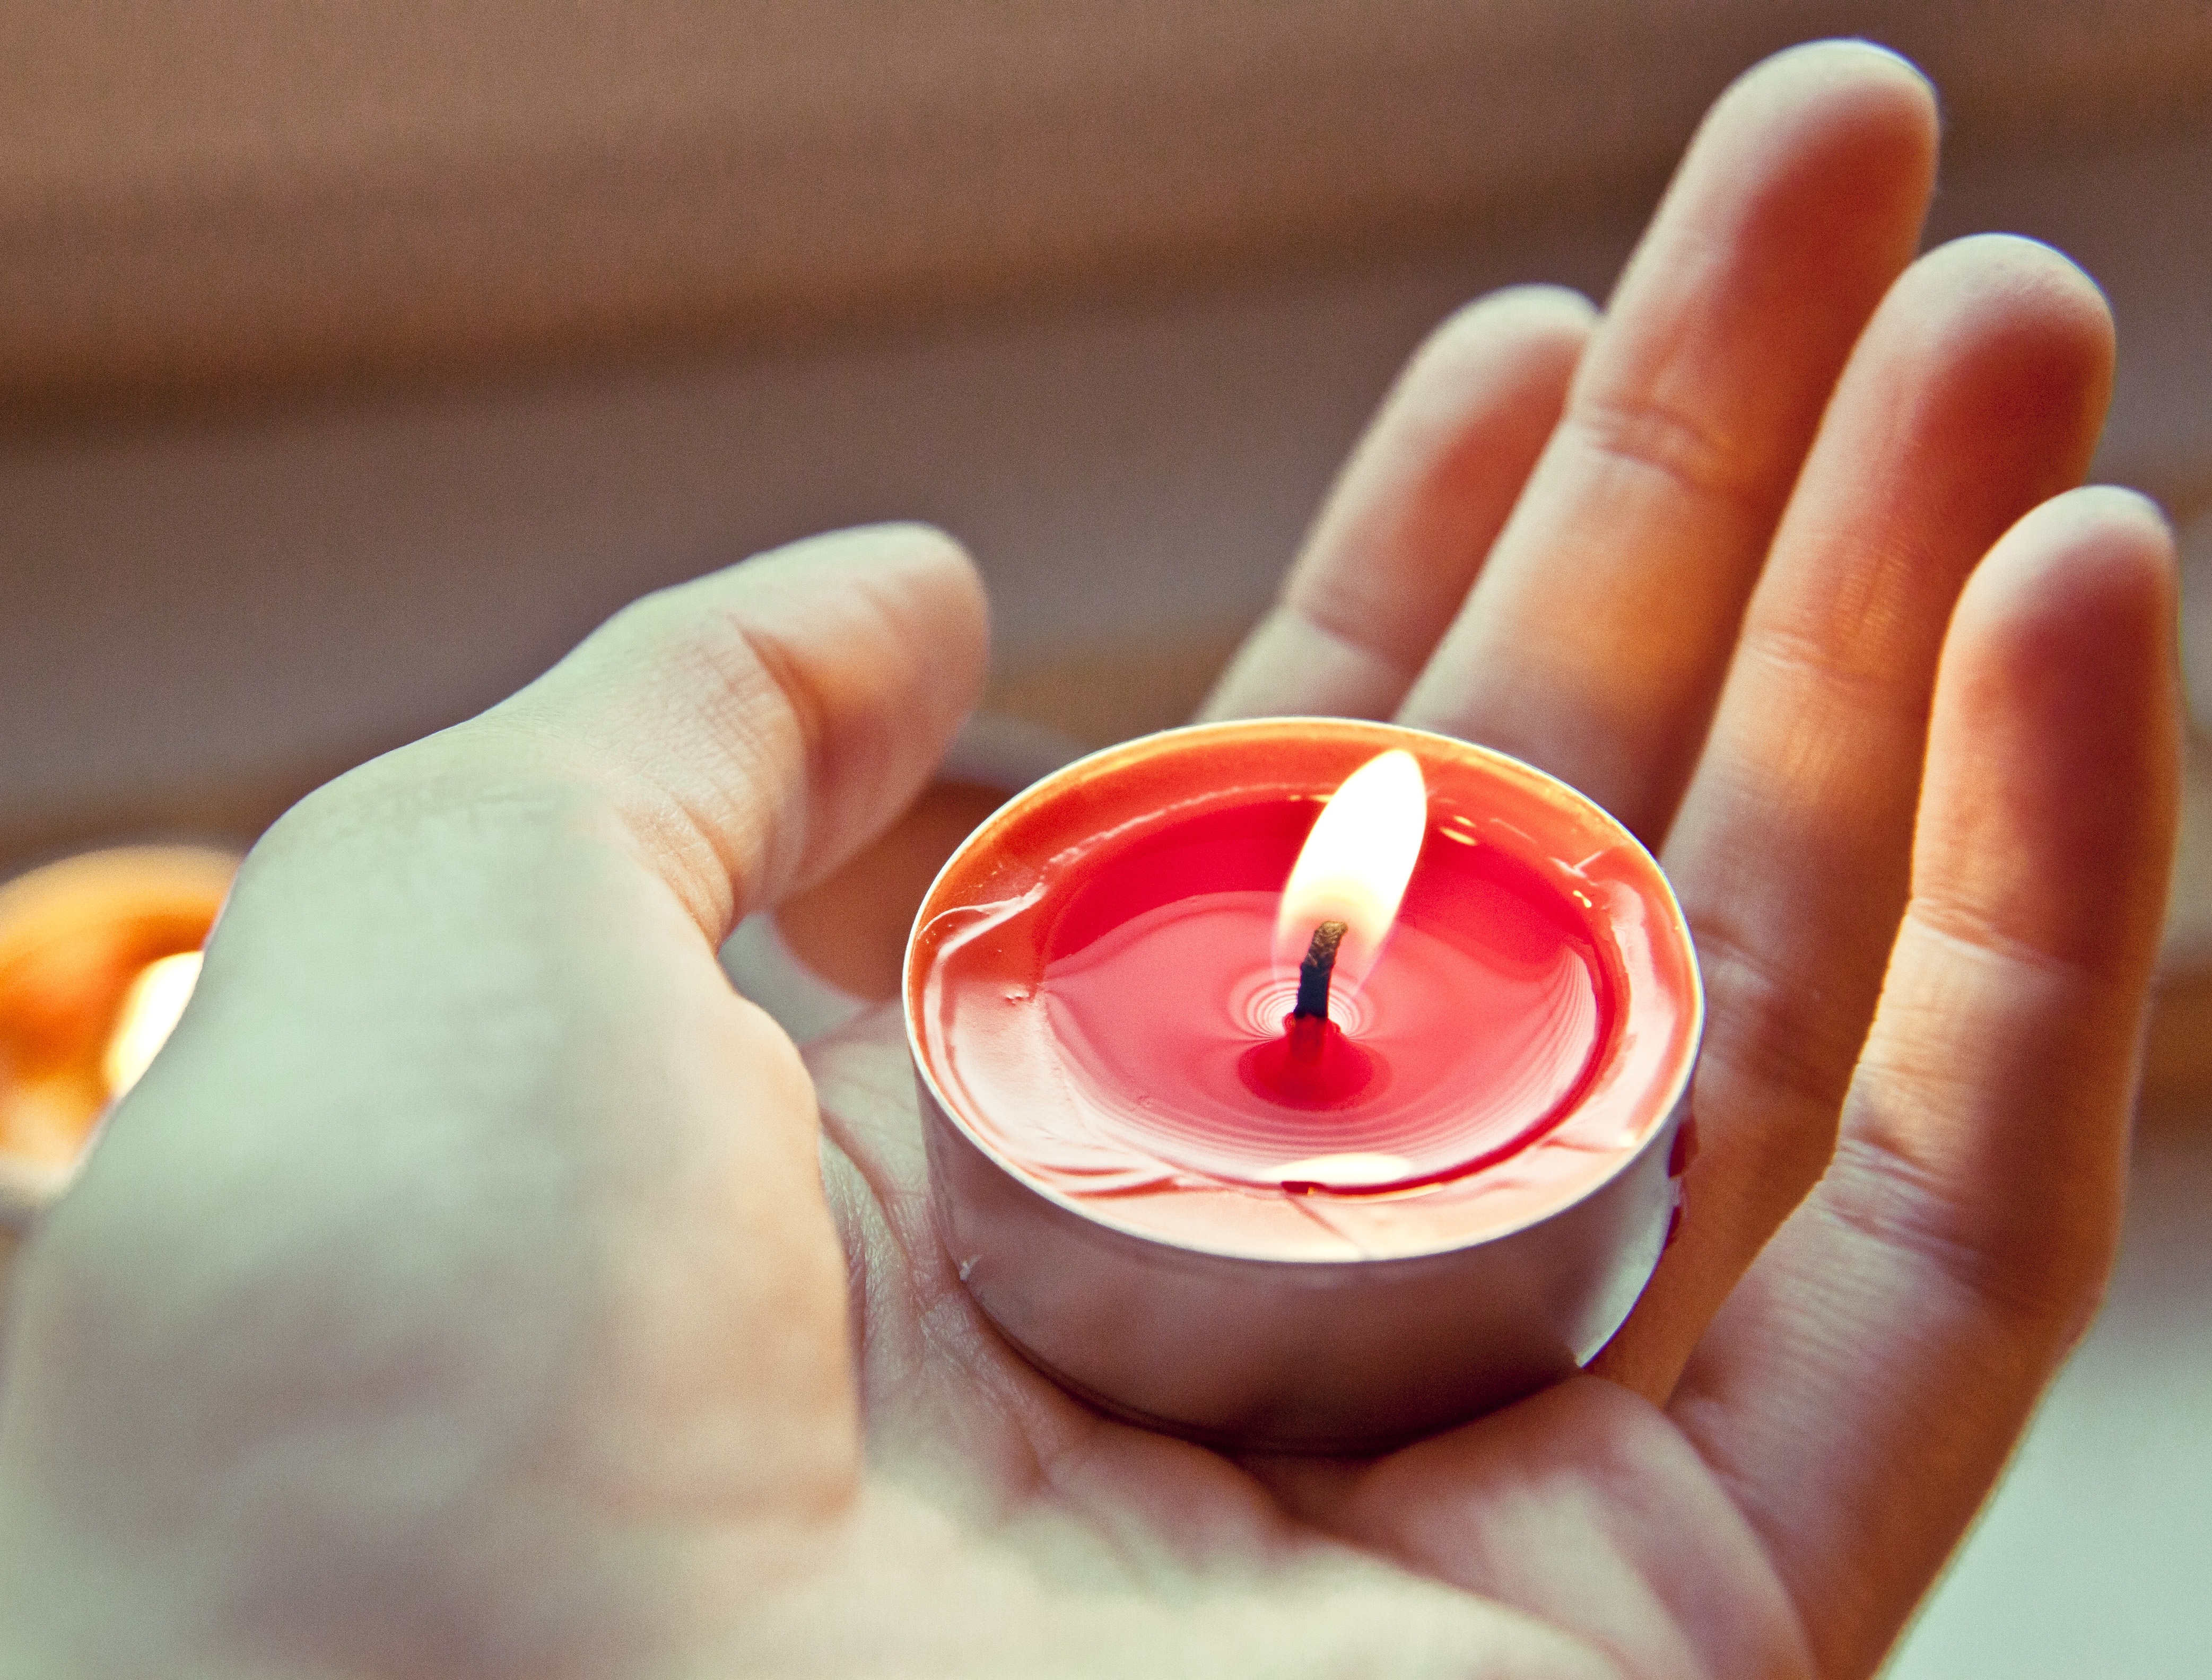
hand, light, warm, flower, petal, finger, food, red, produce, flame, candle, lighting, nail, lip, heat, burn, human body, skin, organ, tea light, sweetness, warmth, sense